Soft robotics

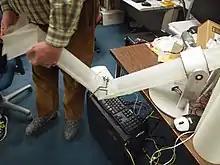
Chris Atkeson's robot that inspired the creation of Baymax

The 2014 Disney film "Big Hero 6" features a soft robot, Baymax, originally designed for use in the healthcare industry. In the film, Baymax is portrayed as a large yet unintimidating robot with an inflated vinyl exterior surrounding a mechanical skeleton. The basis of Baymax concept comes from real life research on applications of soft robotics in the healthcare field, such as roboticist Chris Atkeson's work at Carnegie Mellon's Robotics Institute.